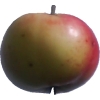
Label: Apple 11